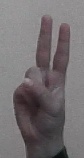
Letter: taa